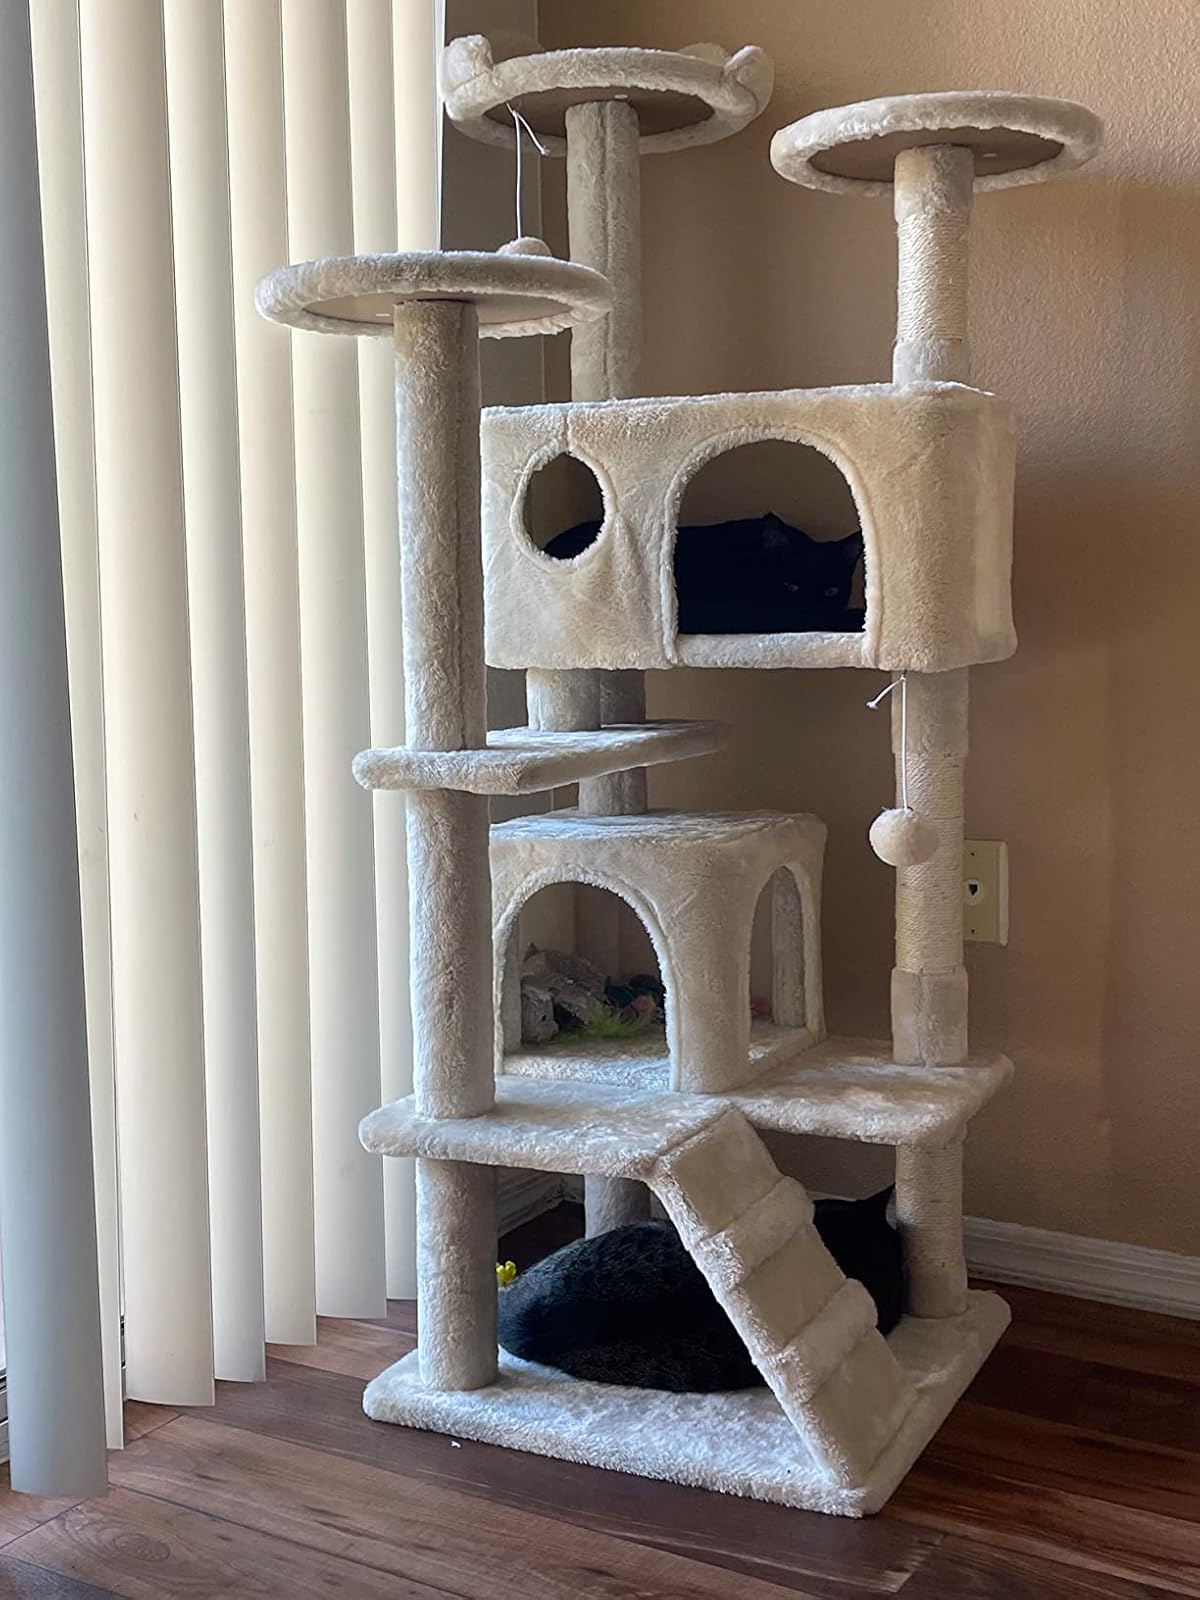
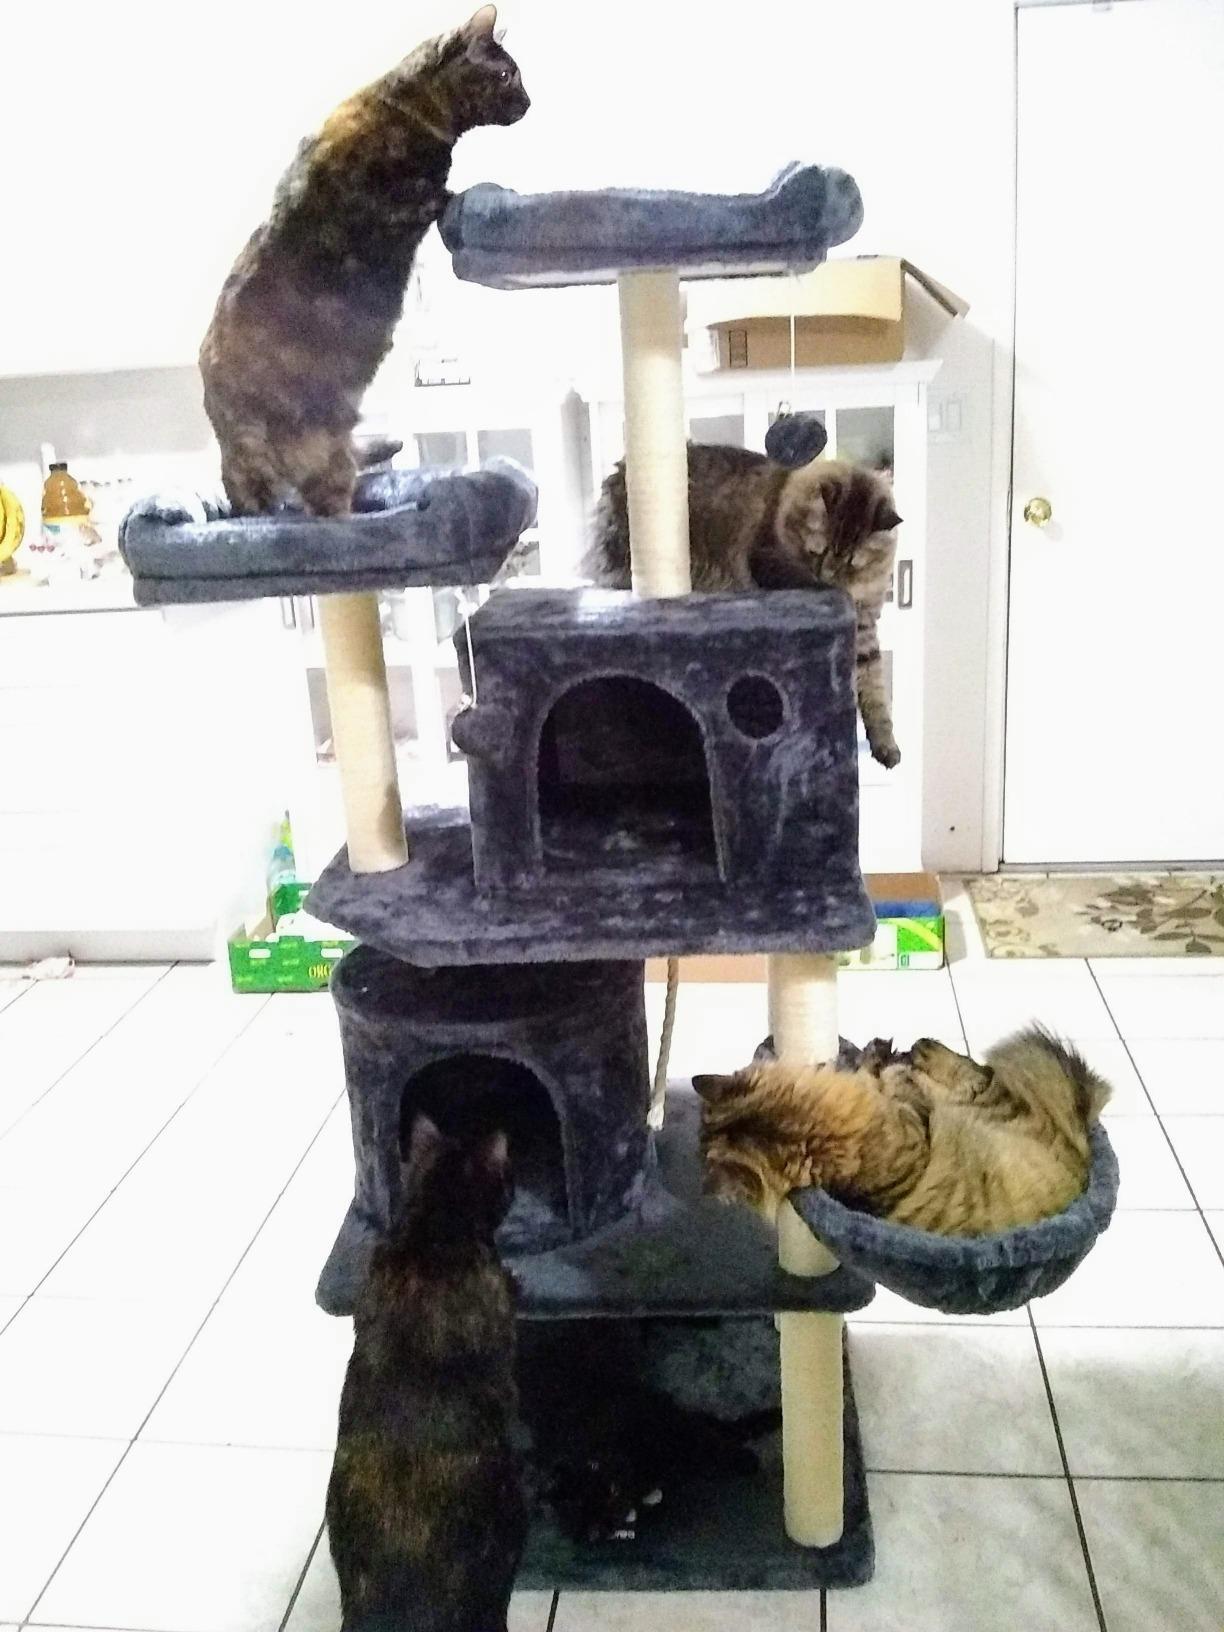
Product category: items_cat tree
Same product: no